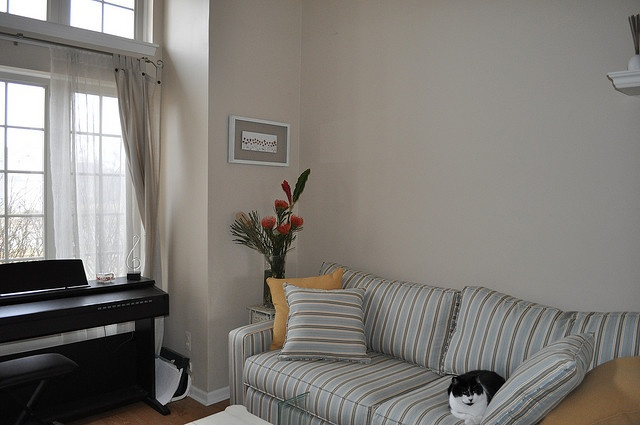
A cat laying on a couch in a room.
A cat is sitting on a striped couch next to a piano.
a black and white cat is sitting on a white couch
A cat sitting on top of a white couch.
this living room has stripped couches and a cat sitting on them